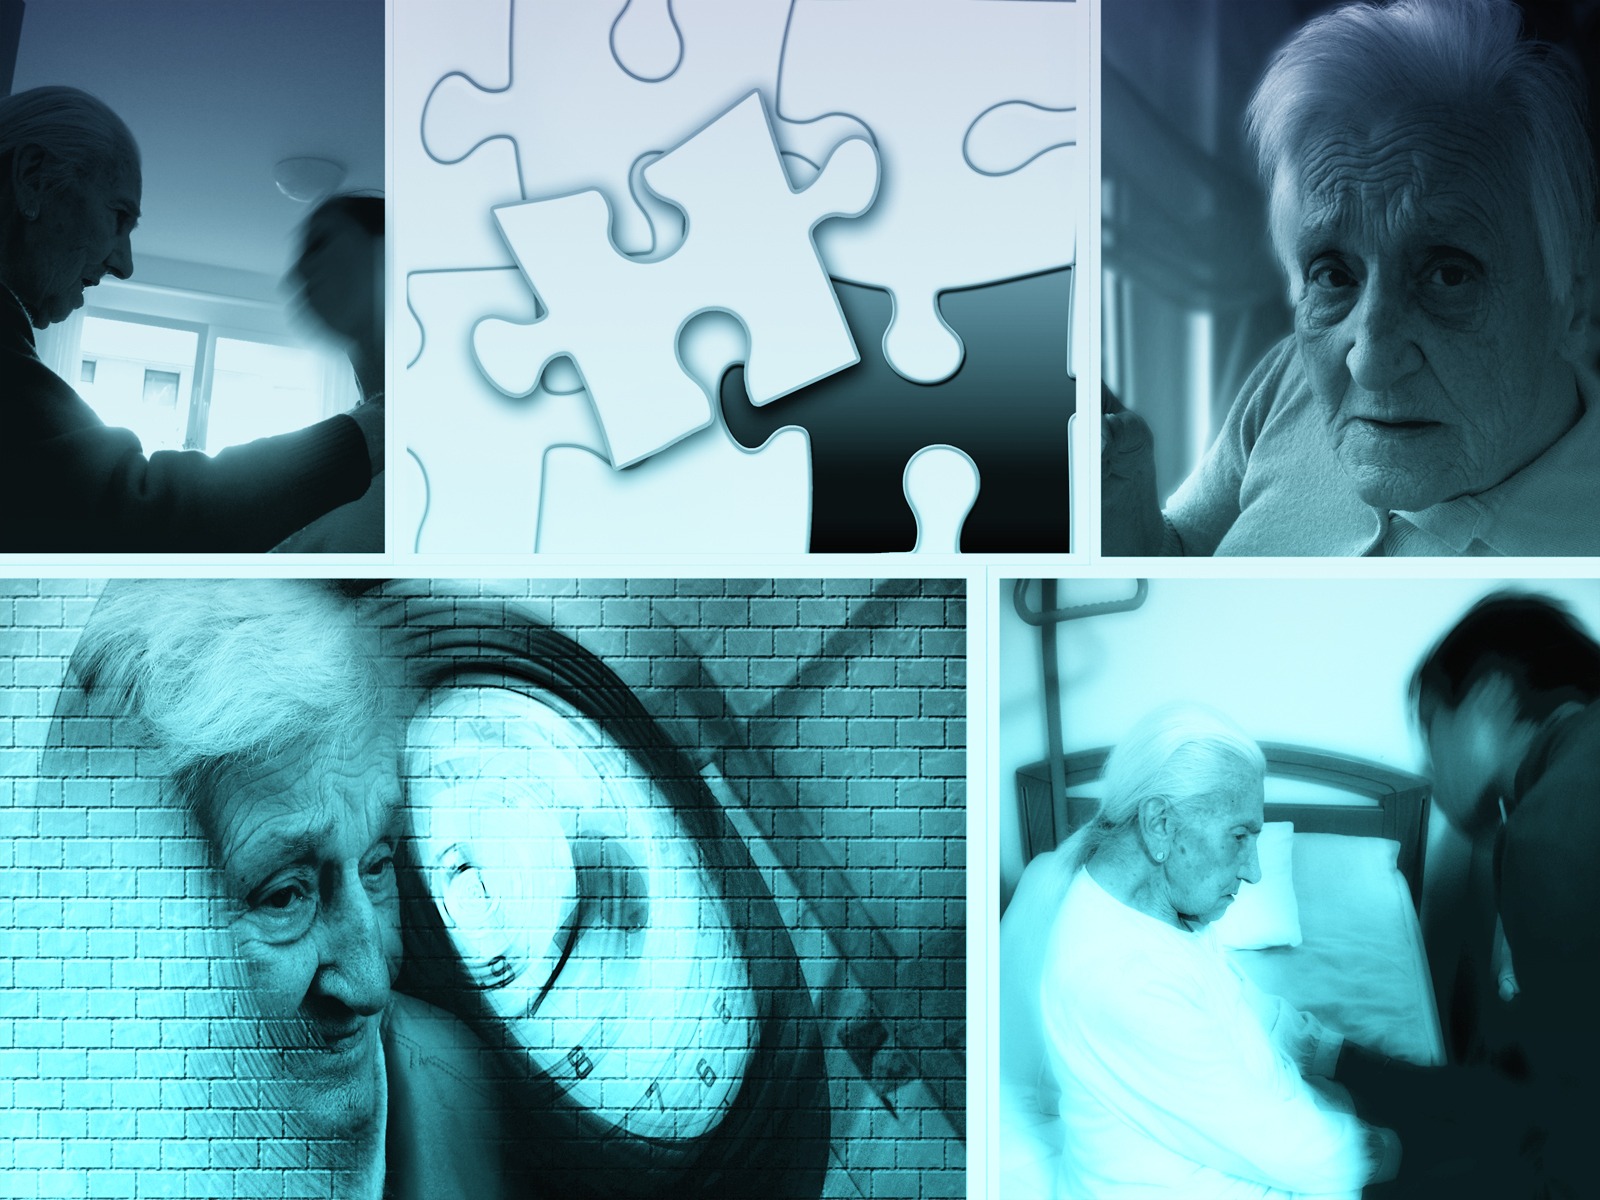
woman, old, think, human, care, grandma, brand, face, art, fear, illustration, age, fold, spirit, character, seniors, bless you, supply, disease, dependent, care for the elderly, constant, retirement home, care costs, nationals, old people's home, album cover, age spots, dementia, alzheimer's, calcification, need of care